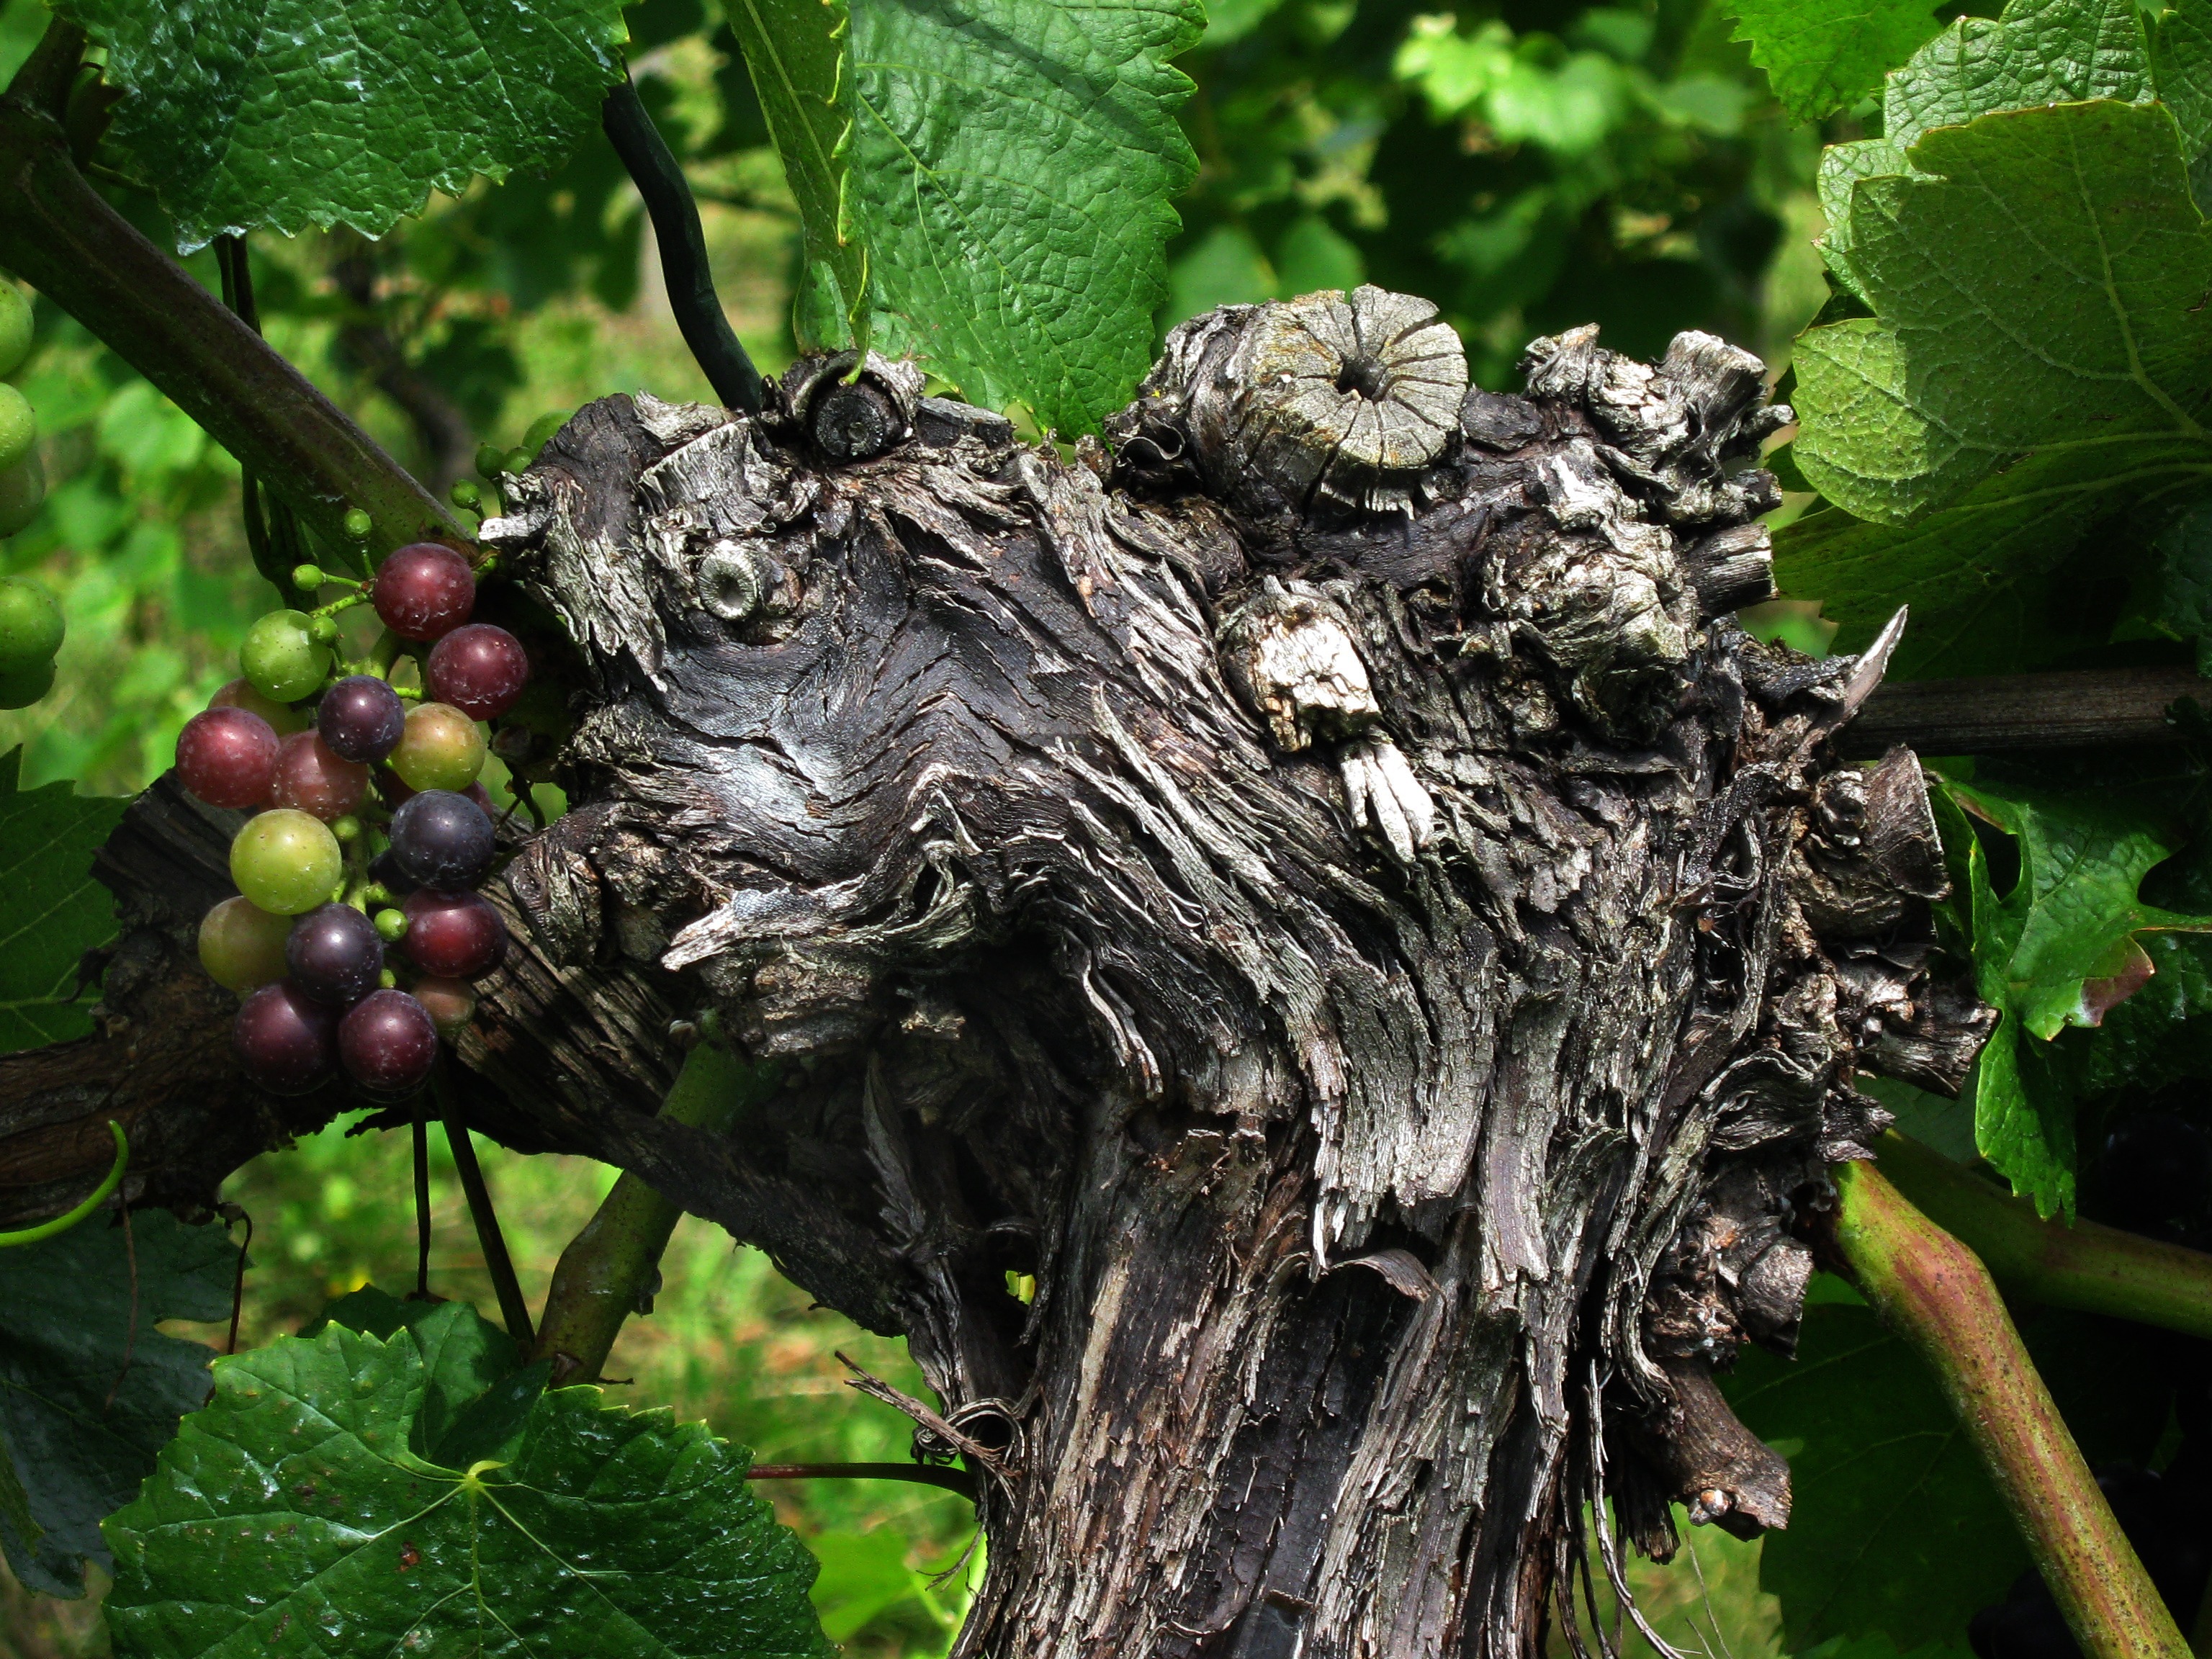
tree, nature, branch, plant, grape, vine, vineyard, wine, fruit, leaf, flower, wildlife, food, green, jungle, produce, botany, garden, flora, grapevine, shrub, winery, rebstock, cultivate, scion, flowering plant, wine region, woody plant, land plant